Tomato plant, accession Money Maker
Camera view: vertical (180 deg); turntable rotation: 270 degrees
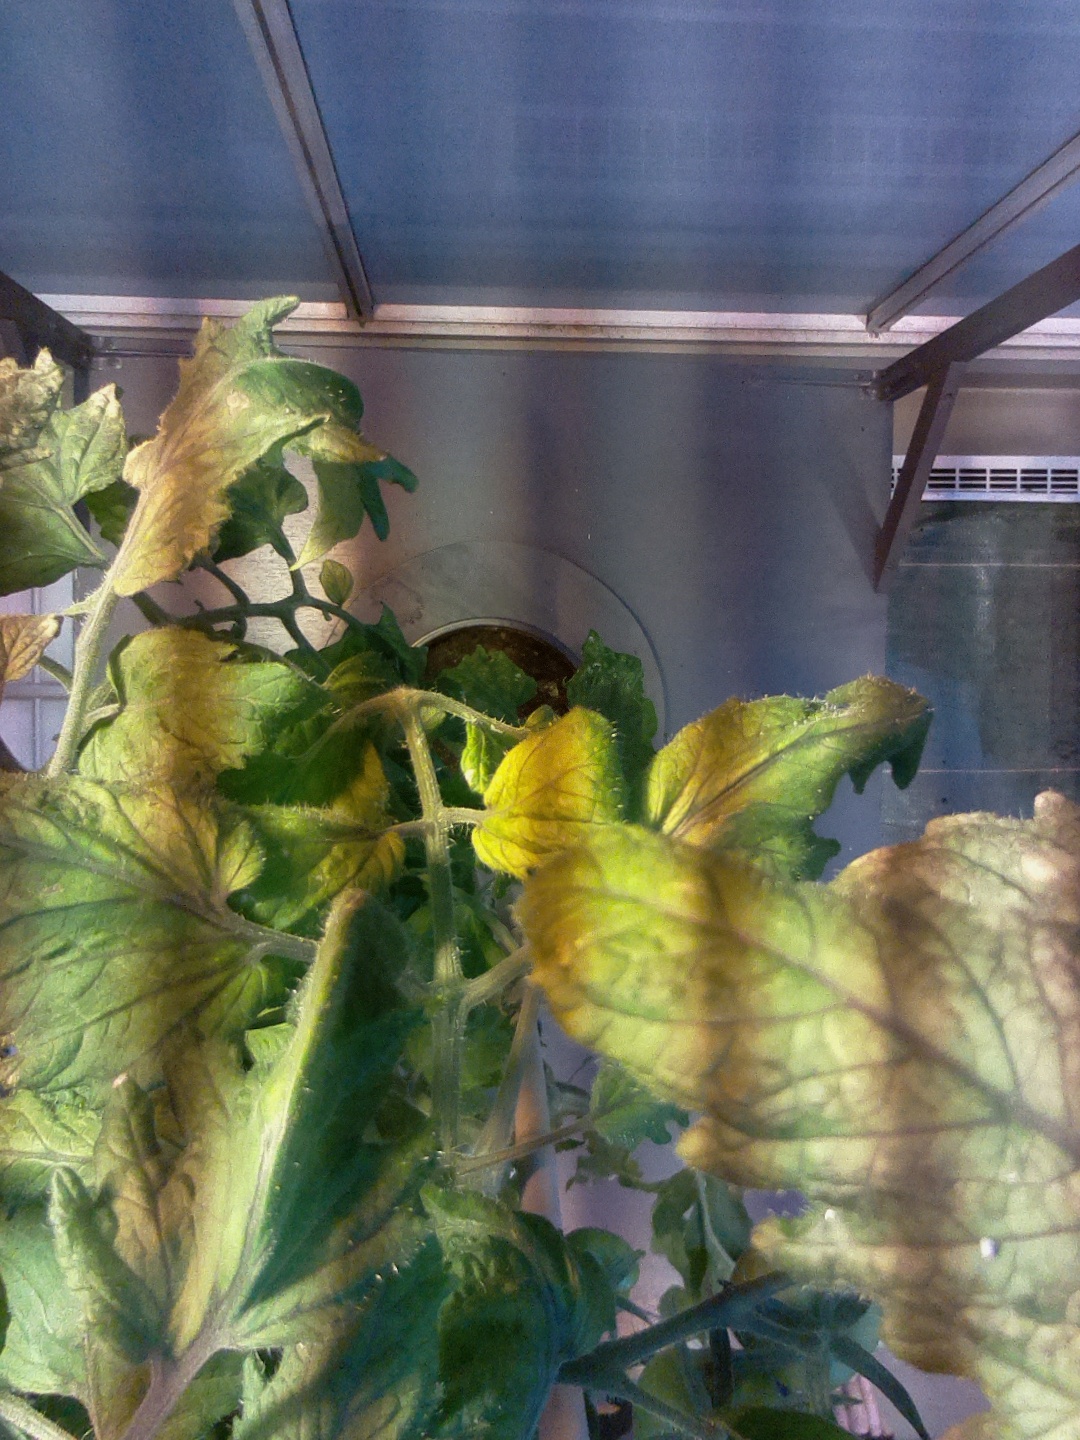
BBCH growth stage 72: 20%-30% of final fruit size